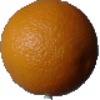
Label: Orange 1